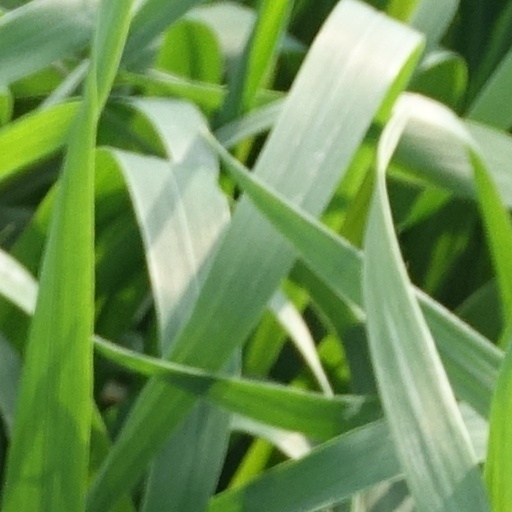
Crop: wheat